Gaku Ou: The Royal Seven Stars

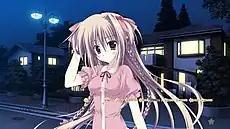
A screenshot from the game, depicting the protagonist, Hiroto, making conversation with one of the heroines, Akari.

Alike a typical visual novel game, the amount of gameplay is extremely minimal. The game gives the player a well-rounded perspective of the characters through the use of dialogue boxes that narrate the character's voice as well as their thoughts and emotions. As the game progresses, the player will reach a point where the players will choose an alternate direction between routes. The PC version contains adult material scenes, depicting the protagonist having sex with the various heroines.